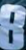
Number: 8